Mister America (Jeffrey Graves)

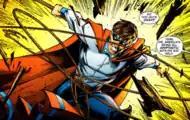
Mr. America makes a crate explode with his whips.

Mr. America is one of the few people on his team who doesn't have any superhuman powers or abilities. He is a skilled detective and is skilled at hand-to-hand combat as he is a former Special Agent and he had worked for the FBI. He is also in maximum physical condition for a regular person. While Tex and Trey had only used one whip as their weapon, Jeffrey uses two whips. He used two regular whips as his weapons until Mr. Terrific upgraded them, making them explode whatever they strike. It was never revealed how Mr. Terrific managed to do this, as all he said to Jeffrey was that he had "tinkered" with the whip and had "made a few improvements" on it.